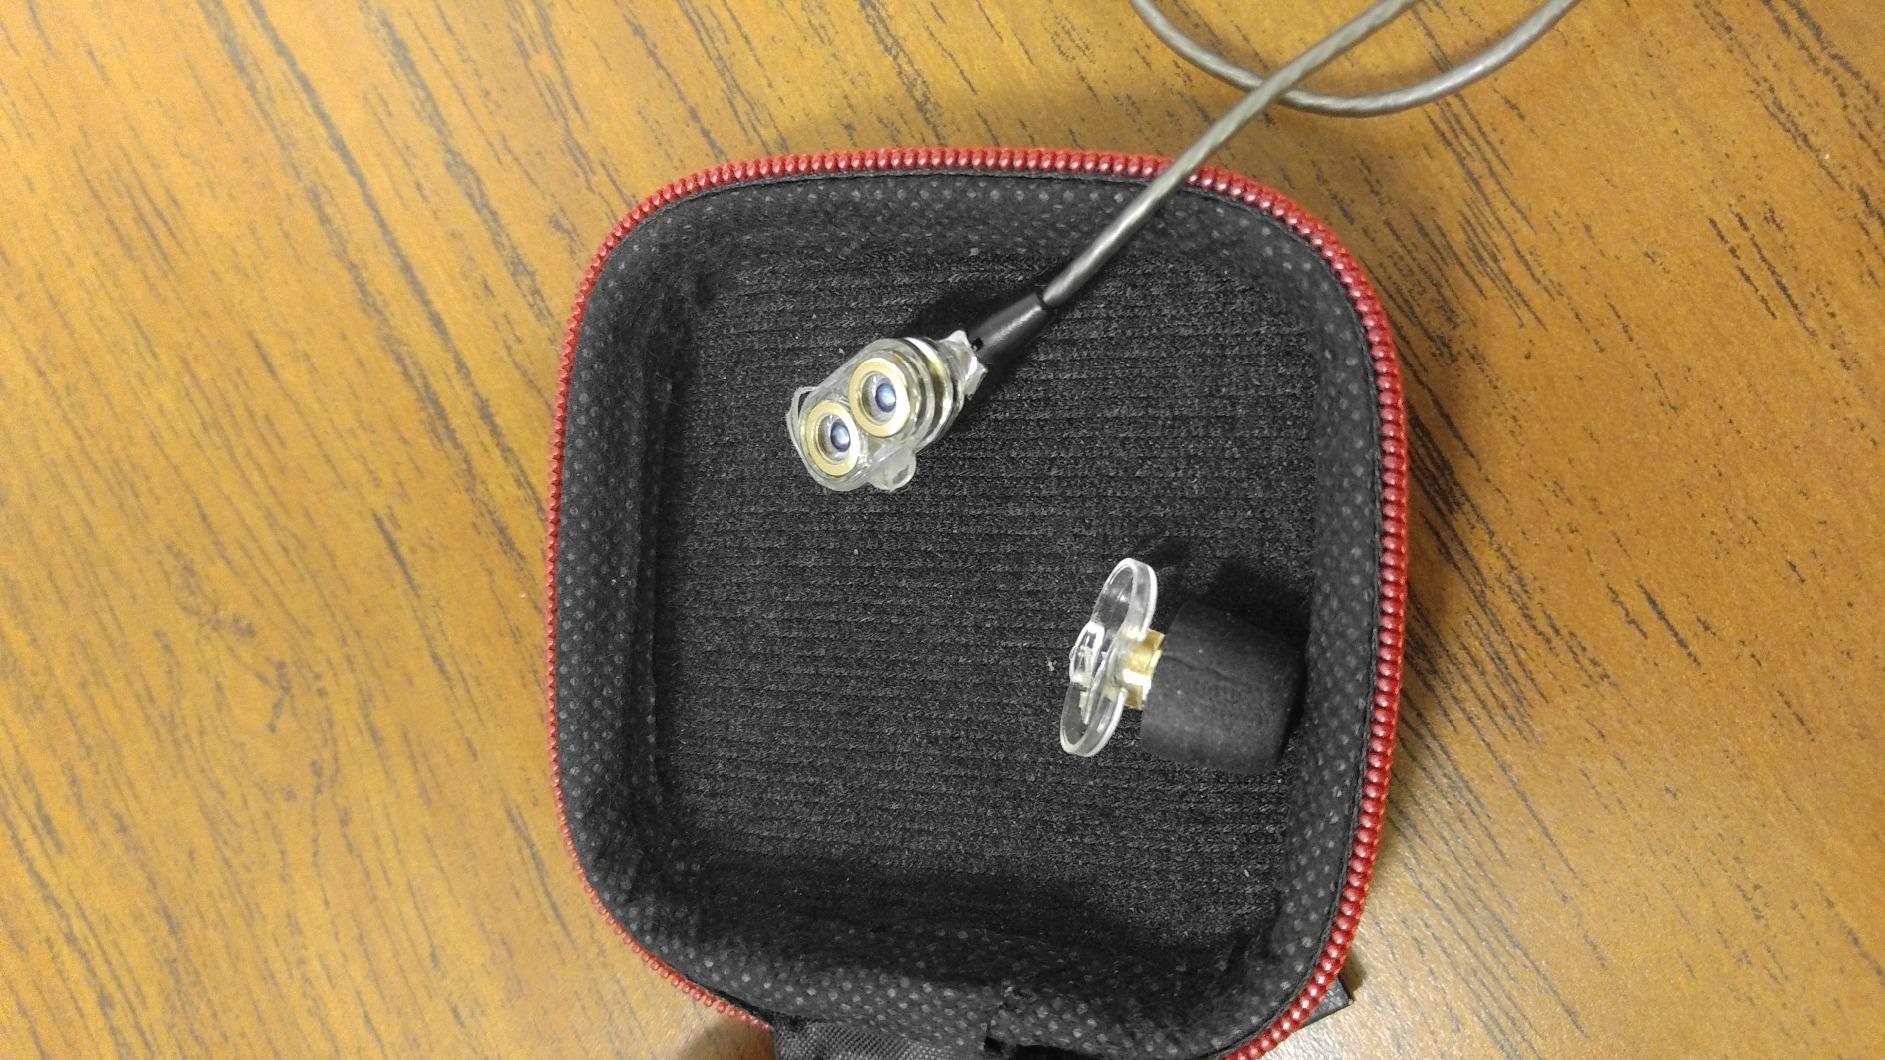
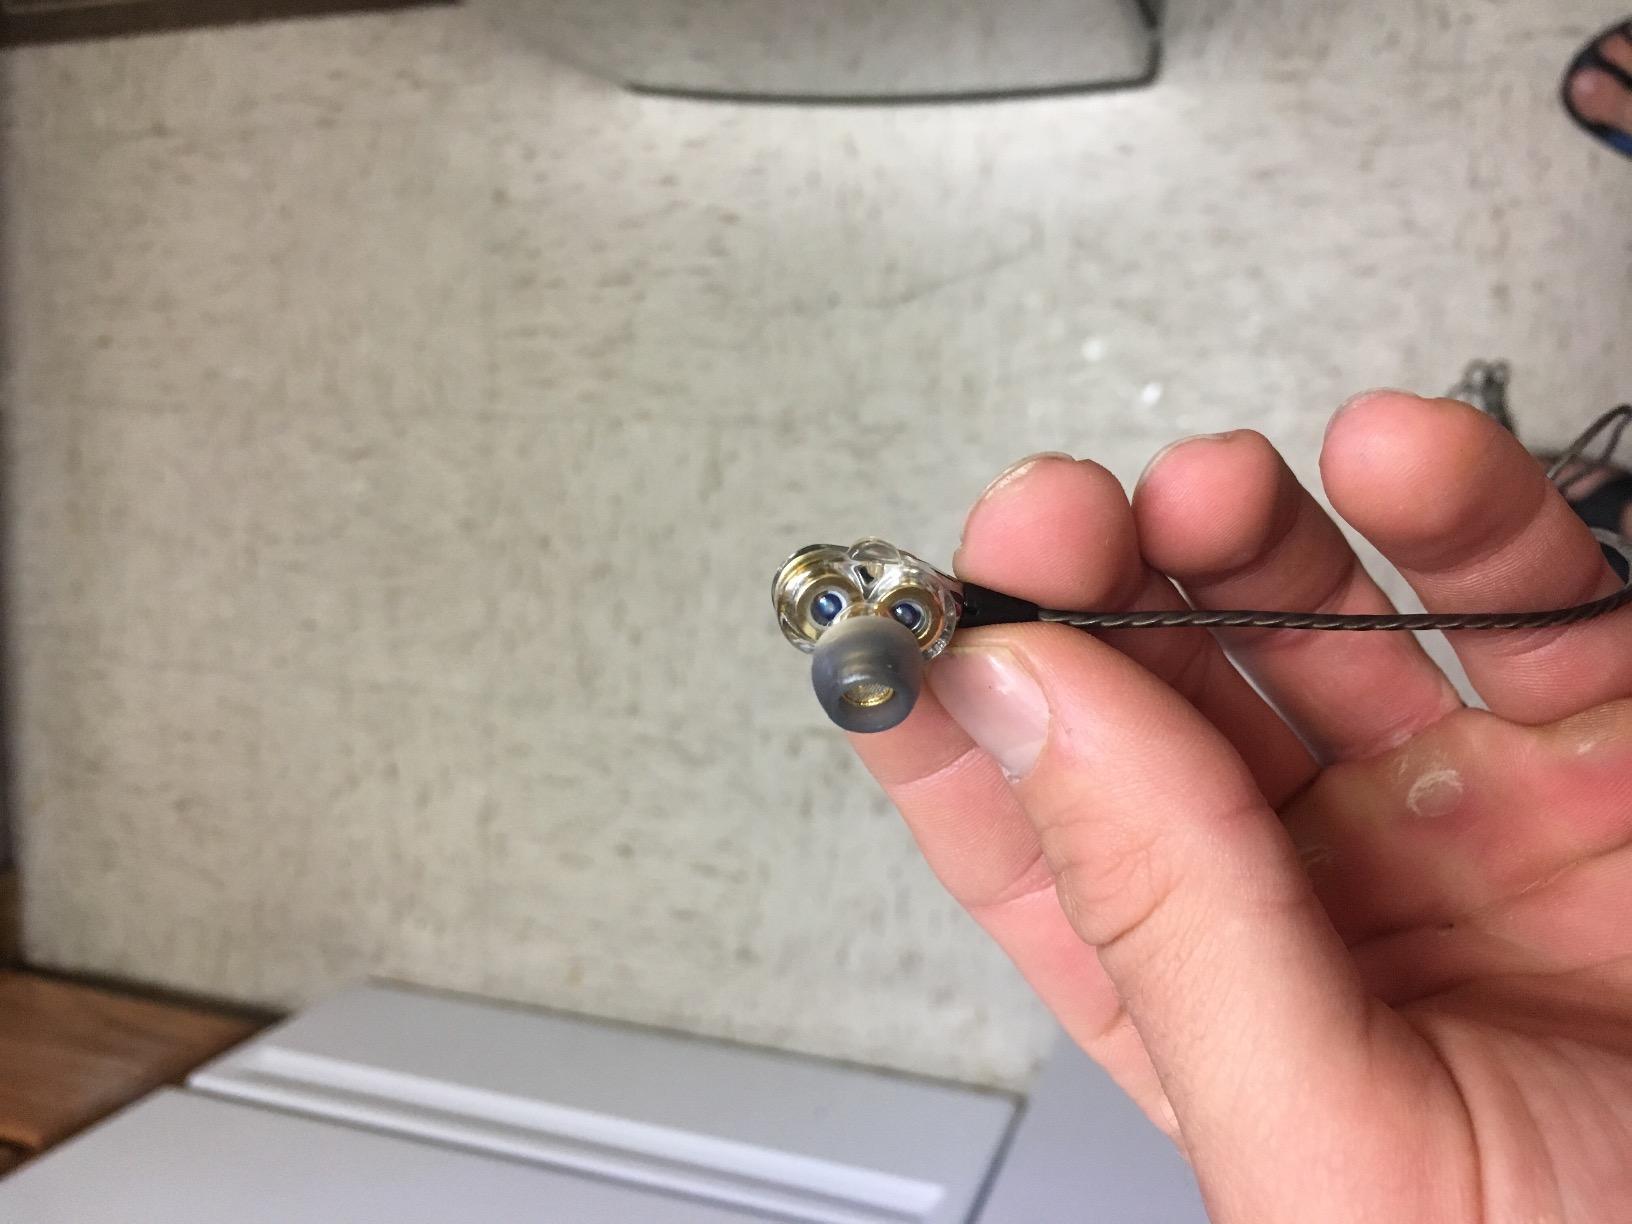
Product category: headphones
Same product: yes